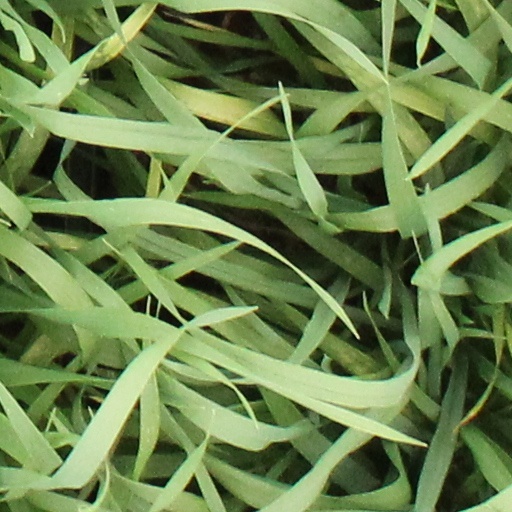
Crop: wheat